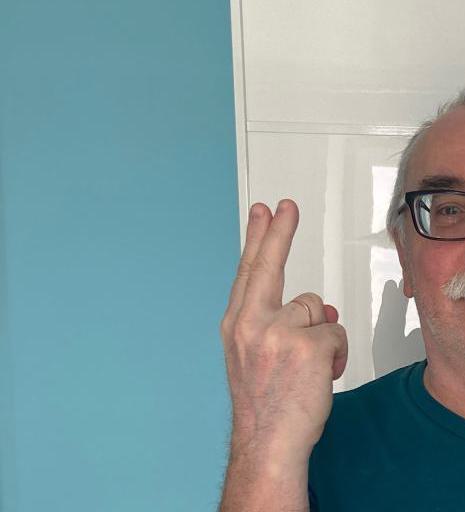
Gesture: two_up_inverted